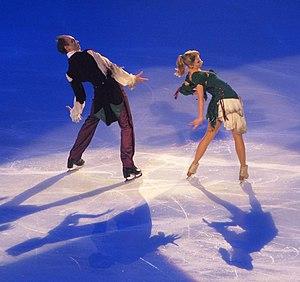
Les patineurs Nelli Zhiganshina et Alexander Gazsi lors du gala du trophée Éric Bompard 2013 à Paris-Bercy.